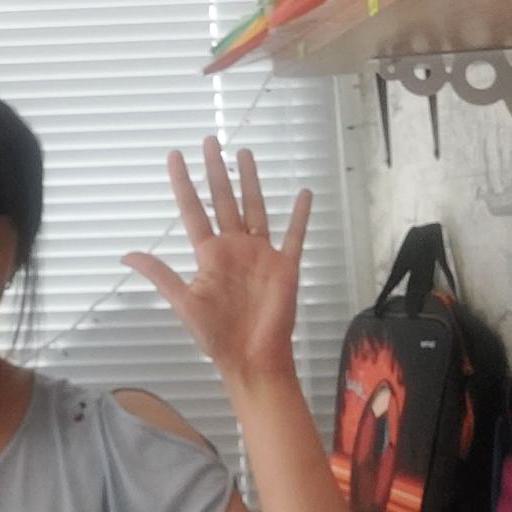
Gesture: palm